German Shepherd

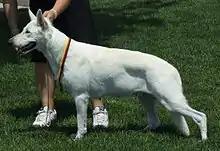
White Shepherd

The Shiloh Shepherd is a variety of the German Shepherd bred in the United States. It was developed in the 1970s and 1980s to correct behavioural and conformational issues that have been bred into modern German Shepherds, and was bred for its large size, length of back, temperament and soundness of hips. It has been recognised since 1990 by the American Rare Breed Association.